Koala Kid

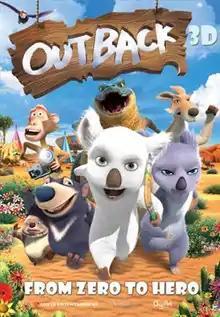
Theatrical release poster

Koala Kid (also known as Outback or The Outback) in South Korea) is an animated action comedy film directed by Kyung Ho Lee and released on January 12, 2012. The English dub cast consists of Rob Schneider, Bret McKenzie, Frank Welker, Yvonne Strahovski, Alan Cumming, Tim Curry, and Chris Edgerly.